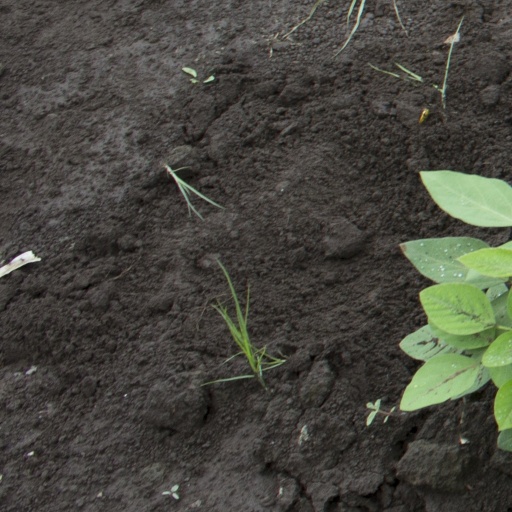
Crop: soybean